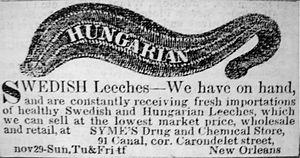
L'hirudothérapie est une thérapie utilisant des sangsues en médecine. Elle est pratiquée depuis plus de deux millénaires. De nos jours, on utilise cette méthode en médecine conventionnelle essentiellement pour la chirurgie esthétique, dont les bénéfices pour certaines opérations ont été prouvés, tandis qu'un certain nombre de thérapeutes non conventionnels proposent son usage pour plusieurs affections sans que cela soit nécessairement étayé par des essais cliniques.